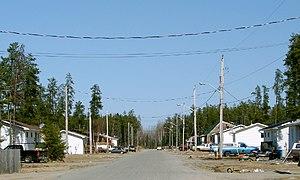
La Première Nation de Wahgoshig, dont le nom officiel est Wahgoshig First Nation, anciennement connue sous le nom de Abitibi-Ontario Band of Abitibi Indians, ou simplement Abitibi, est une bande indienne anishinaabe et crie. La Première Nation possède une réserve indienne, Abitibi 70, située à l'extrémité sud du lac Abitibi en Ontario au Canada. En 2018, elle a une population inscrite totale de 349 membres.